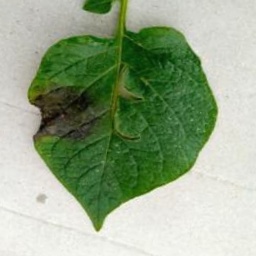
Etiqueta: Late Blight